Agnes Pochin

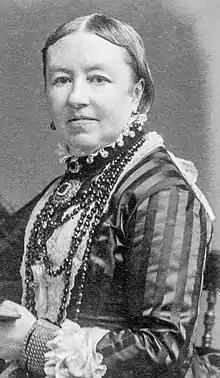

Agnes Pochin (née Heap; 1825 – 1908) was an early British campaigner for women's rights. She funded campaigns, wrote one of the first tracts and was one of the three speakers at the first suffrage meeting in Manchester.